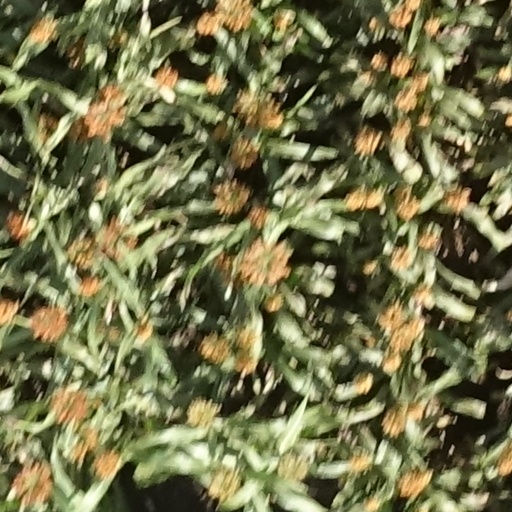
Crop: sorghum